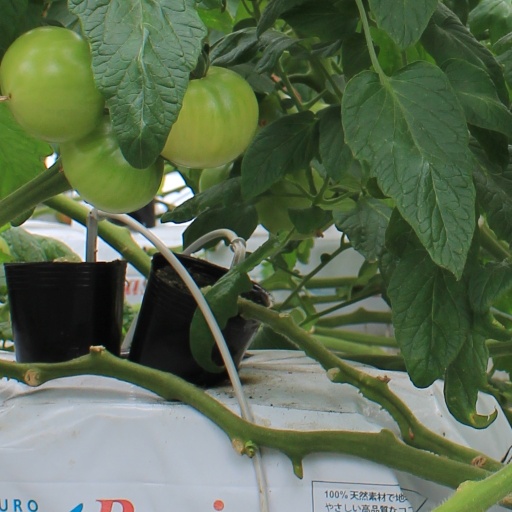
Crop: tomato